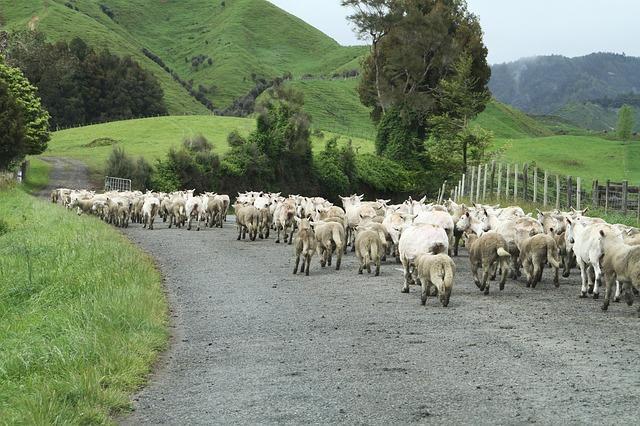
sheep